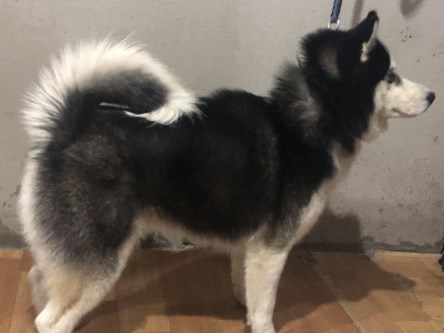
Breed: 1160-n000003-Siberian_husky